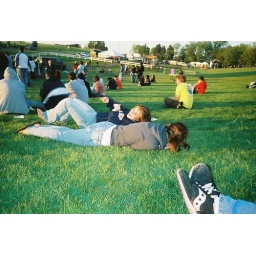
wrastlin&#39; in the green green grass